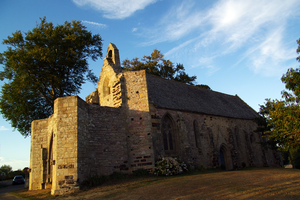
Chapelle Saint-Jacques-le-Majeur, (Classement, 1912) This building is indexed in the Base Mérimée, a database of architectural heritage maintained by the French Ministry of Culture,
Saint-Alban [sɛ̃talbɑ̃] est une commune française située dans le département des Côtes-d'Armor en région Bretagne.